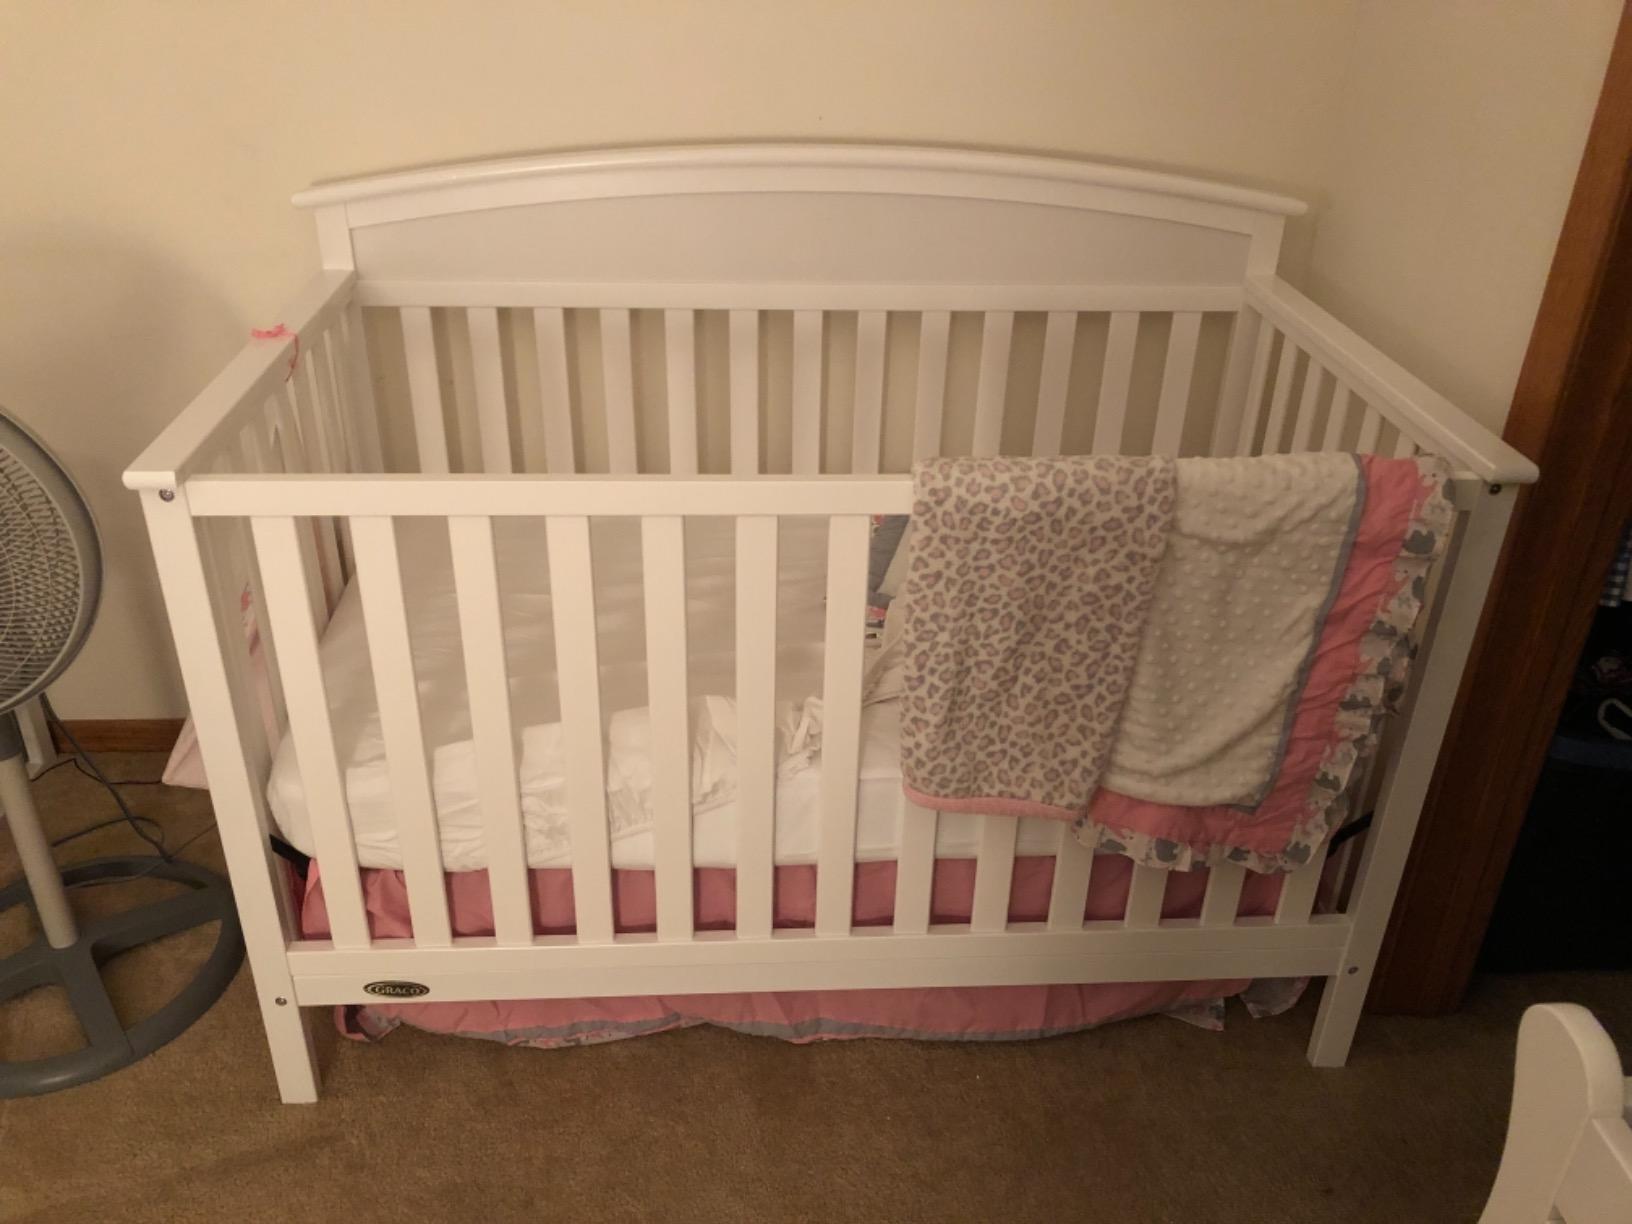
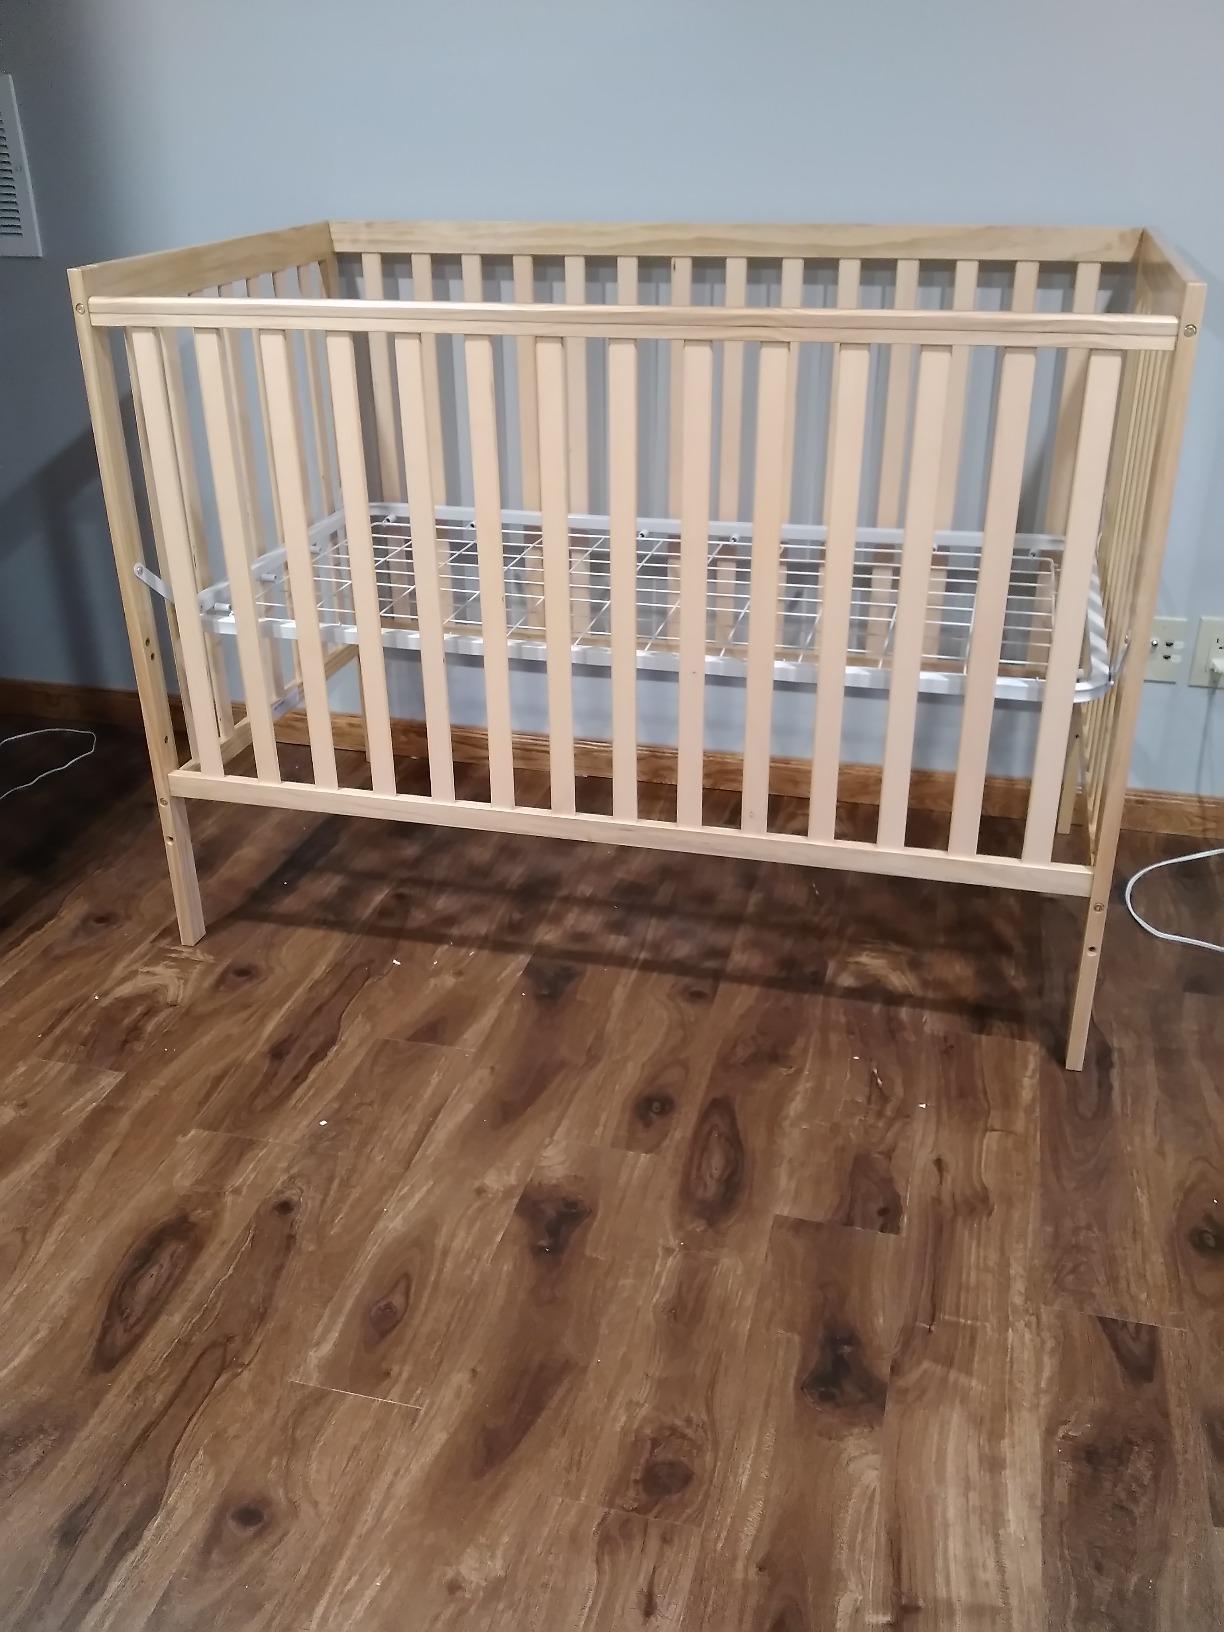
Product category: products_crib
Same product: no